Jennifer's Body

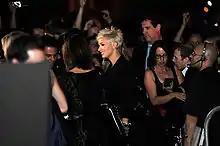
Cody (center) at "Jennifer's Body" screening at the 2009 Toronto International Film Festival.

VanAirsdale cited the release date and screening as the third and fourth reasons; he said there was confusion about what day the film was going to debut in theaters, and that Toronto is "a nation removed from the audience where the film's actual momentum had been accruing for at least a month" and that "this rarely works for early fall releases; not because news doesn't travel, obviously, but because it peels away a layer of accessibility that accompanies New York and L.A. bows." The final reason, he attributed to the critics, believing that the fusion of horror and teen comedy confused some of them. He mentioned Ty Burr's review in particular, and stated that the film could perhaps have used more horror and been funnier, but that the film is "ultimately a movie about two teenage girls' misadventures in victimization" and that "[t]he jokes are virtually incidental to the friction imposed on women who happen to be two sides of the same coin. Who's the monster, and who made the monster? Sorry if you wanted "Heathers" with demons, fellas. Equipment's cheap these days; perhaps make your own?"